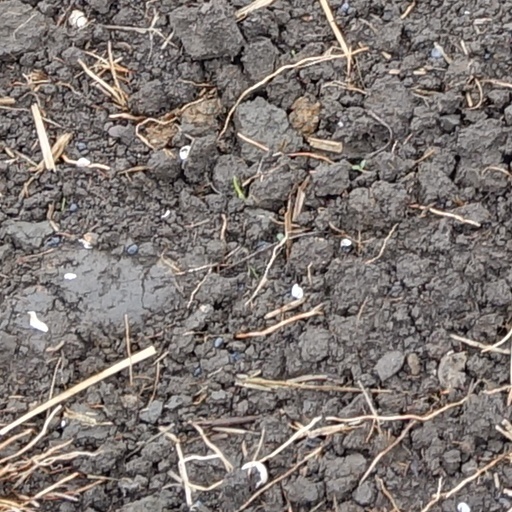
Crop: wheat